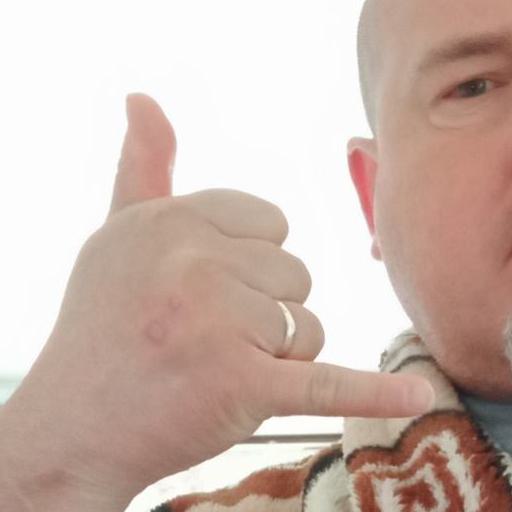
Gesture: call